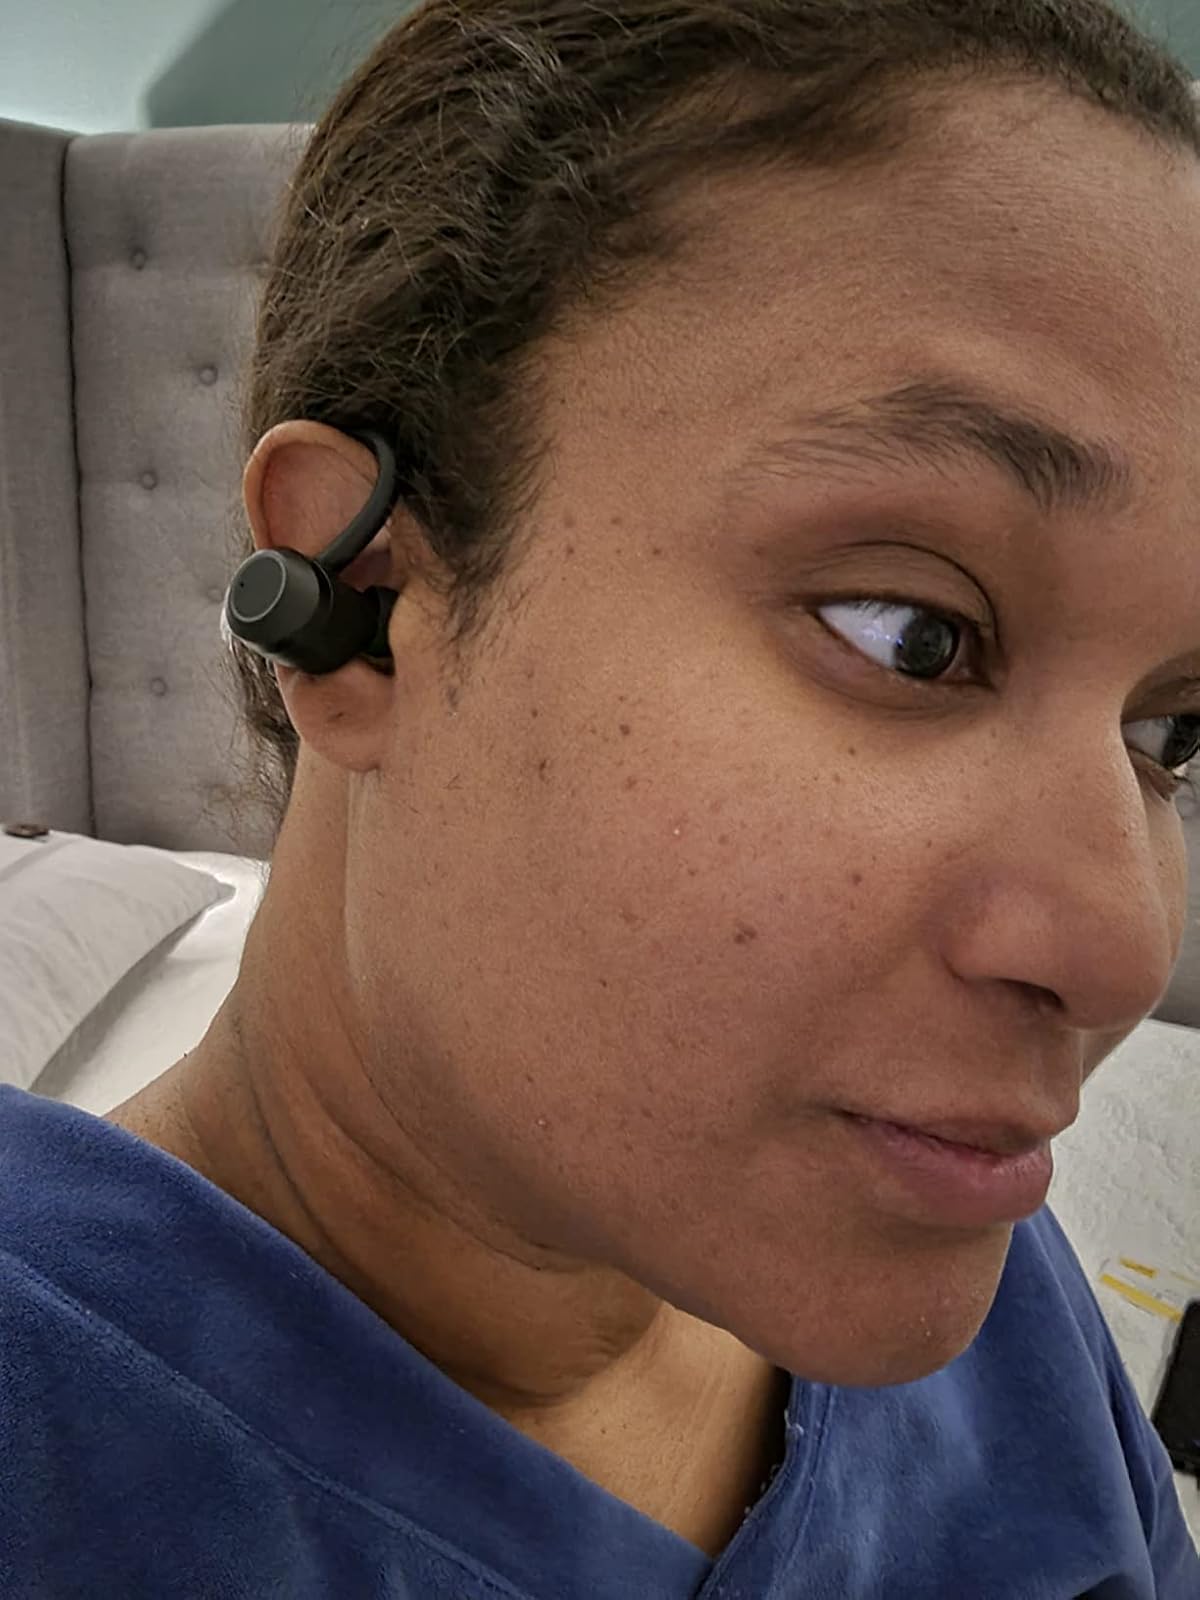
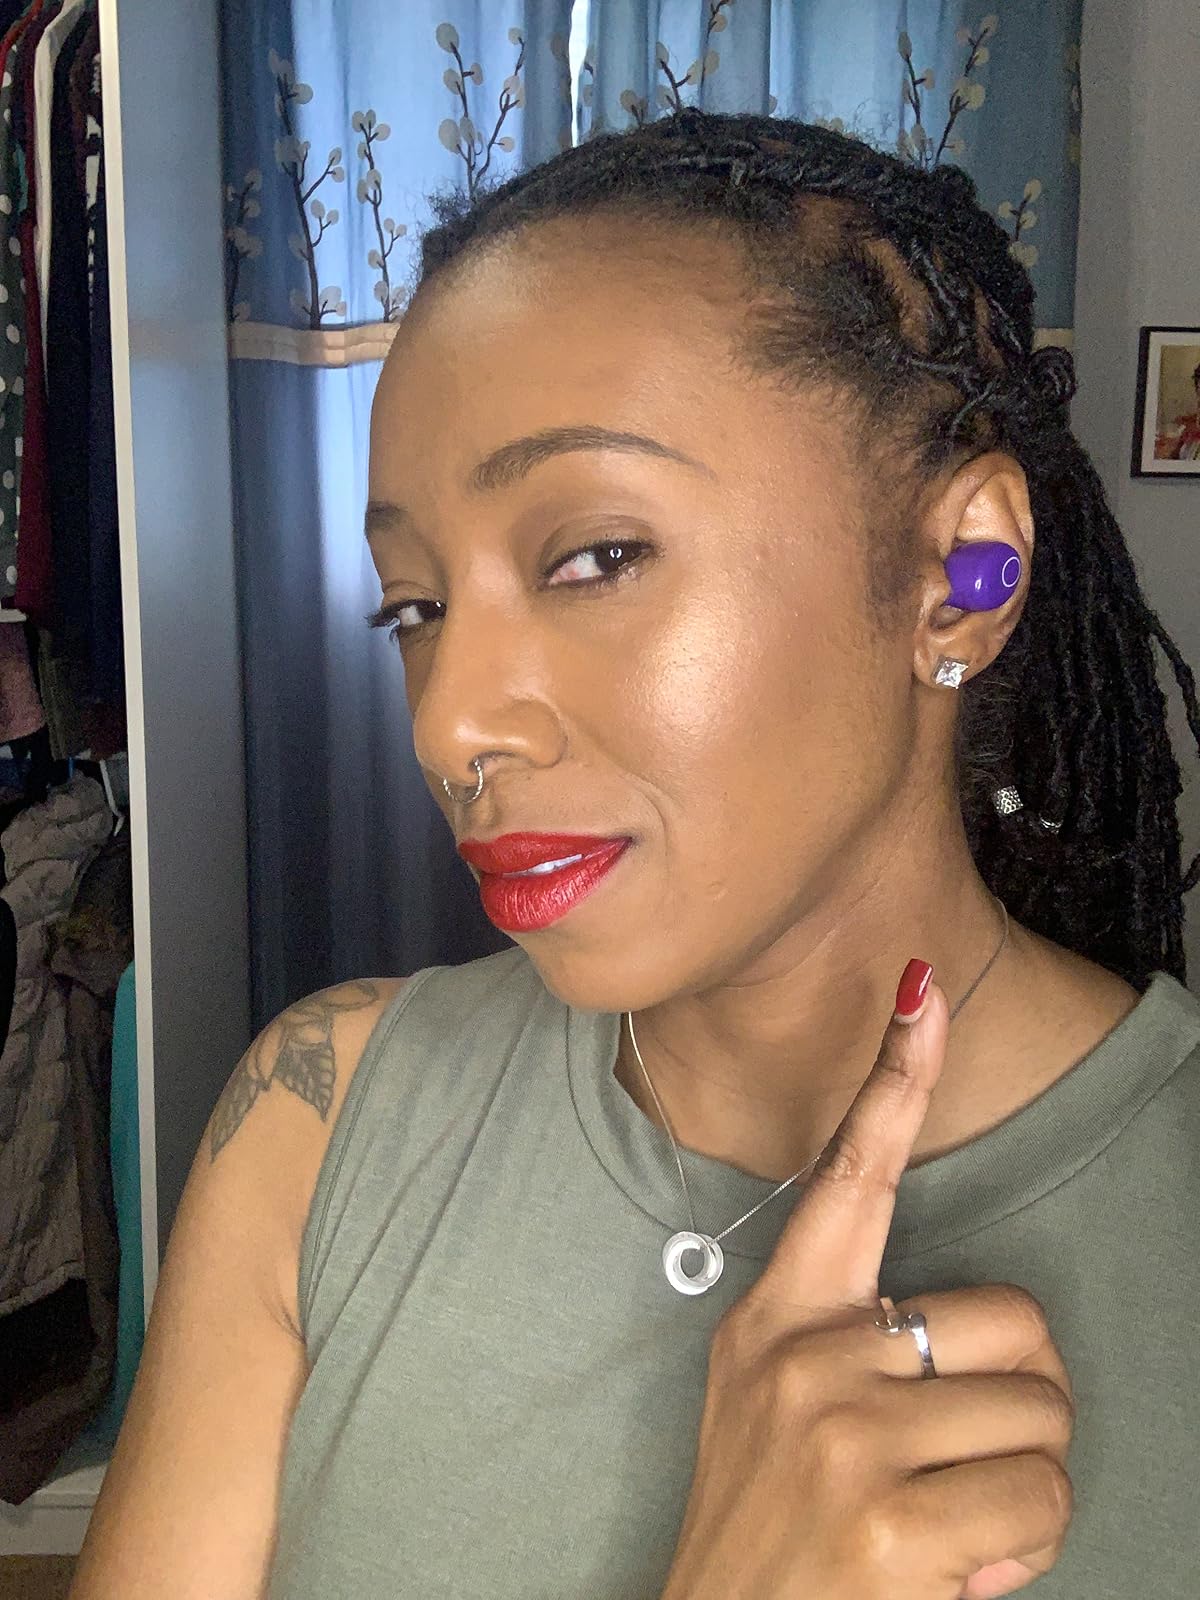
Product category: earbuds
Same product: no